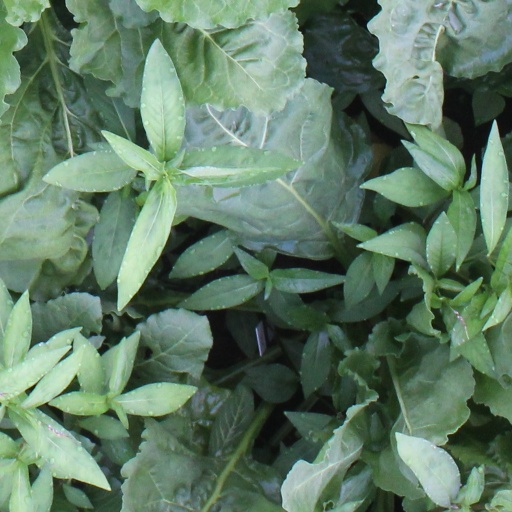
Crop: sugar beet